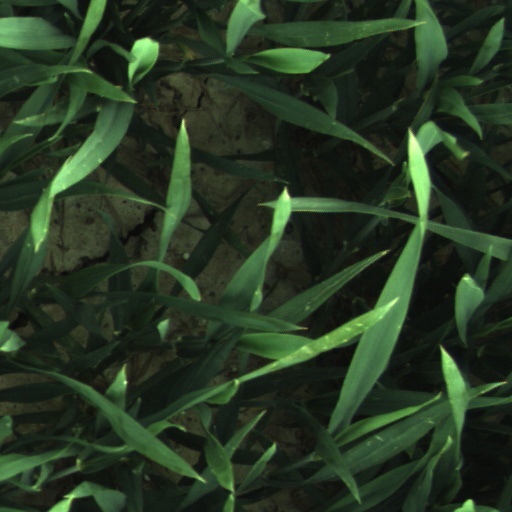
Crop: wheat